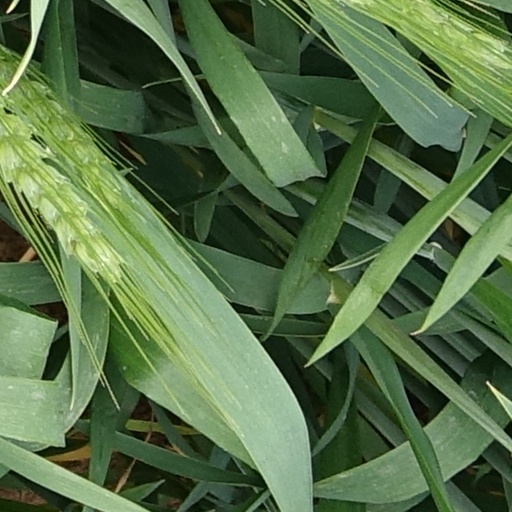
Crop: wheat